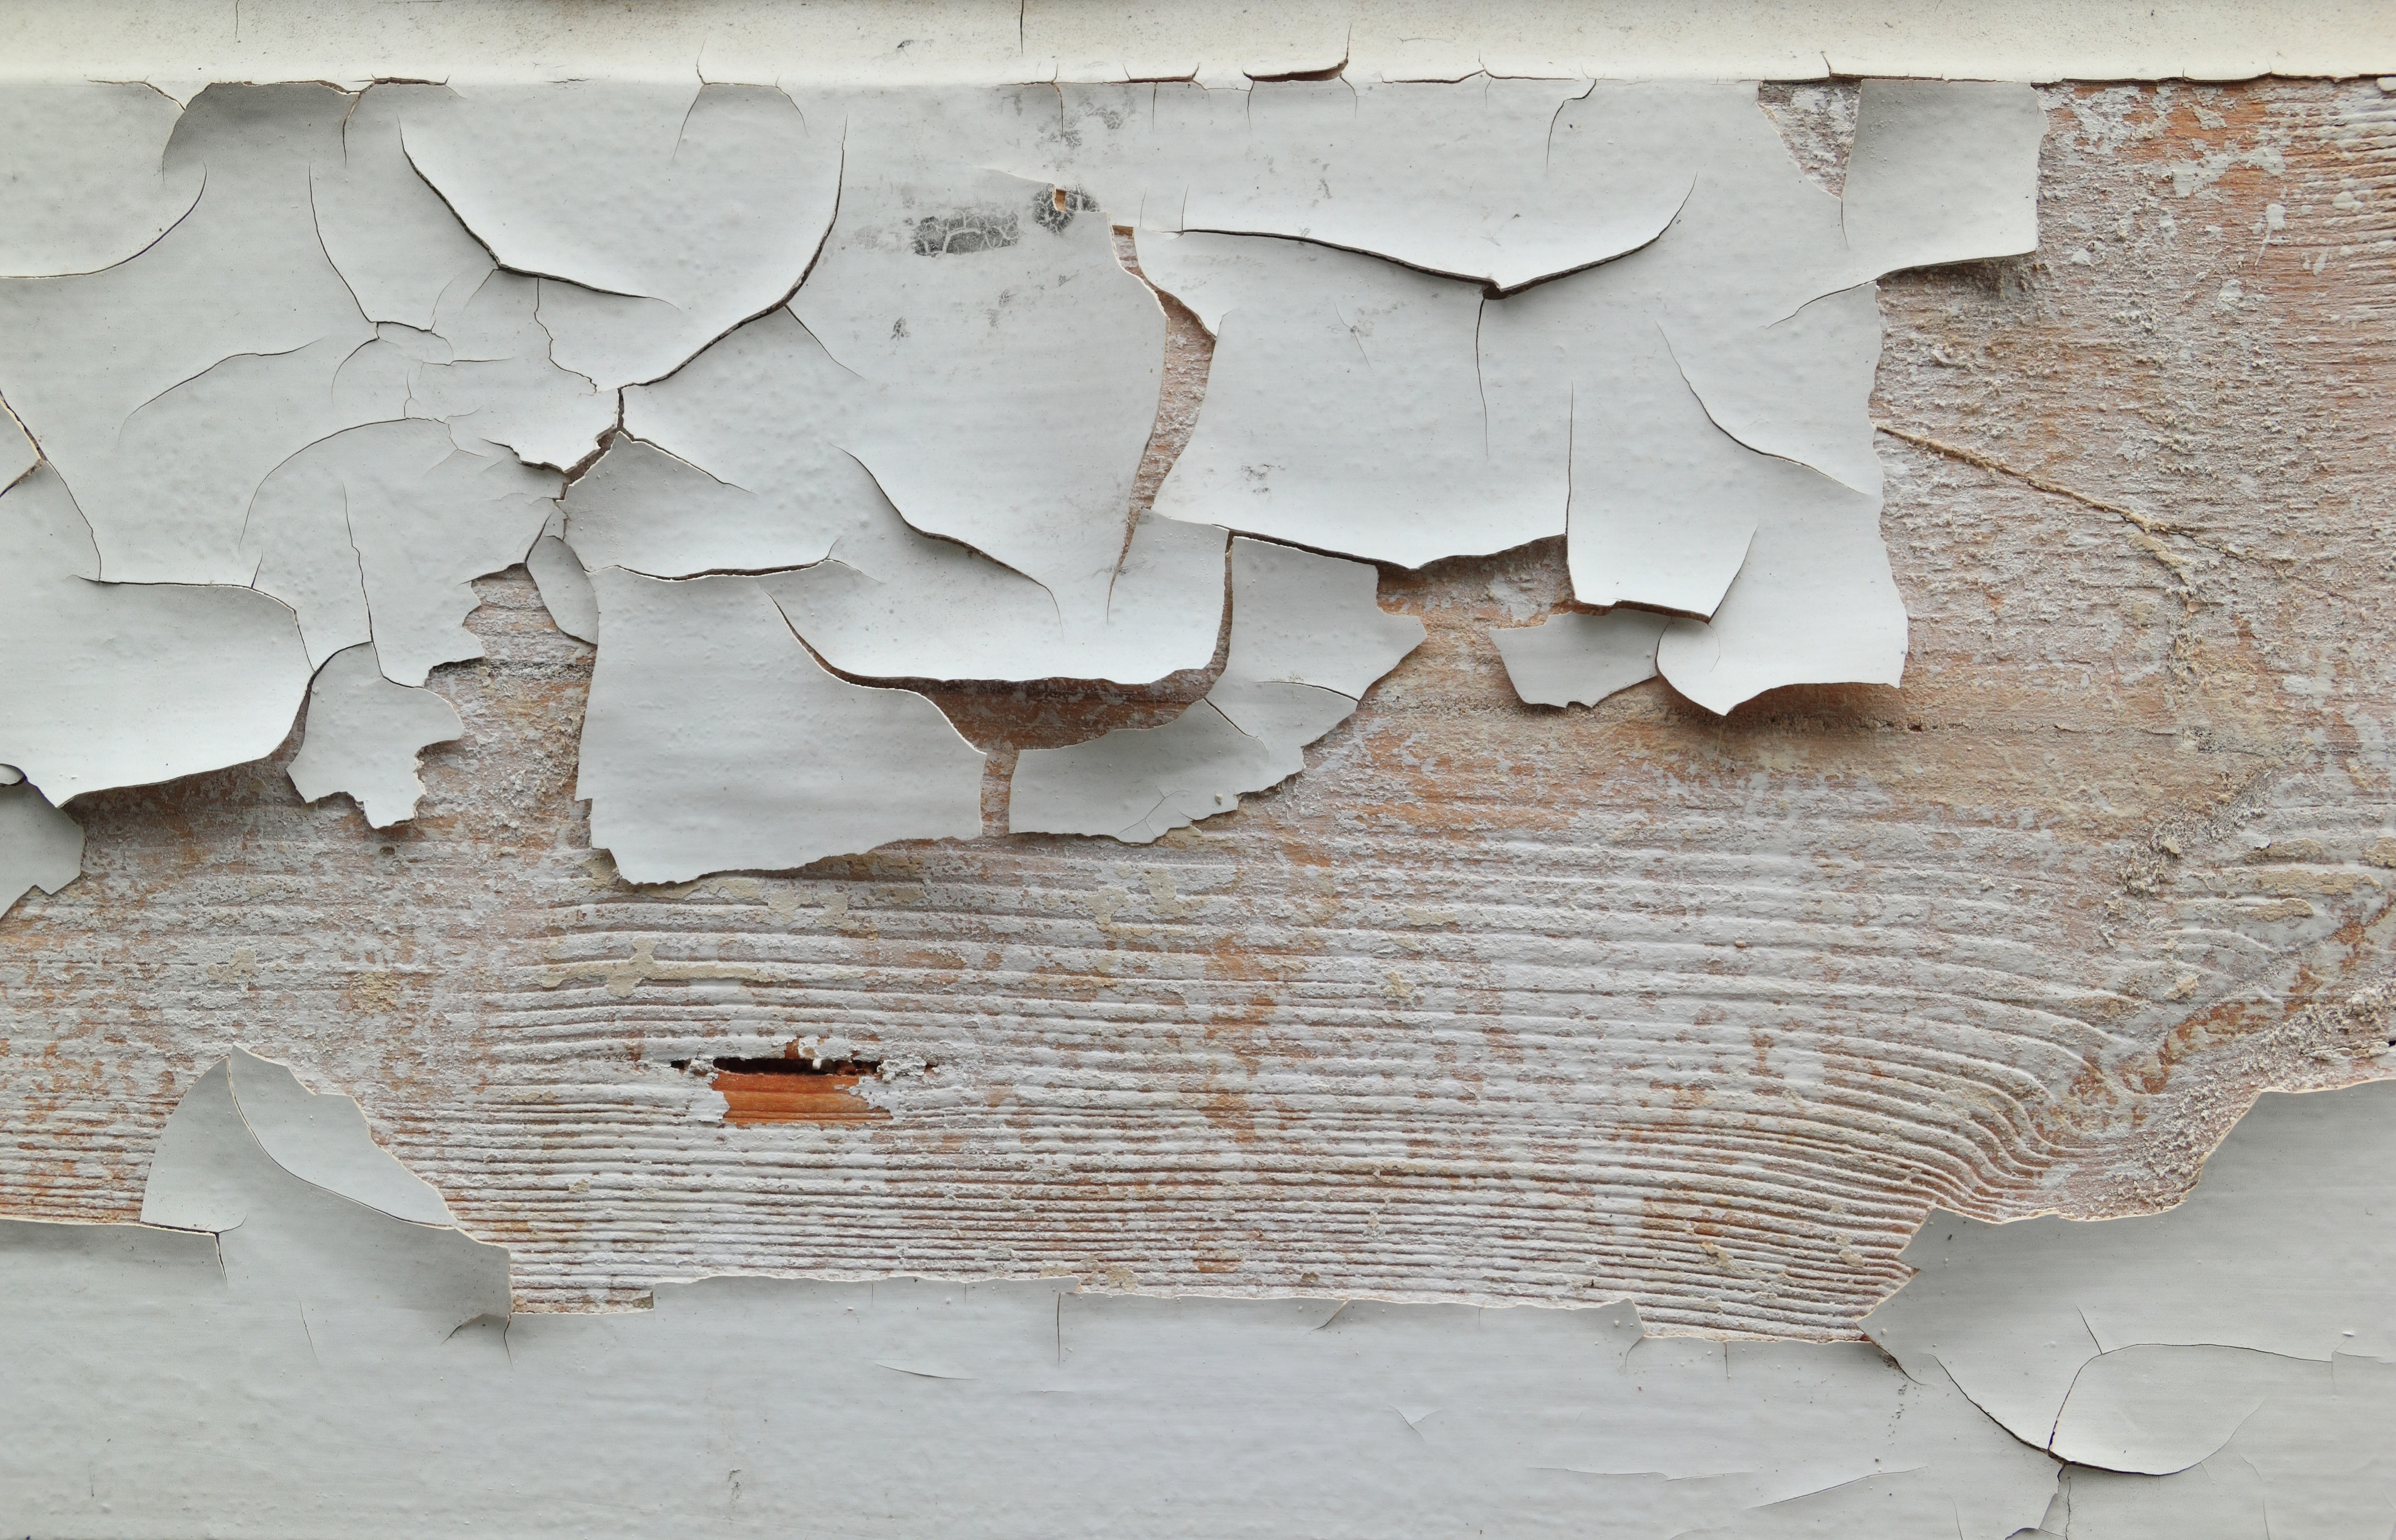
wing, wood, white, texture, leaf, floor, window, wall, frame, paint, paper, material, art, sketch, turkey, istanbul, islands, flakes, prince, flooring, burgazada